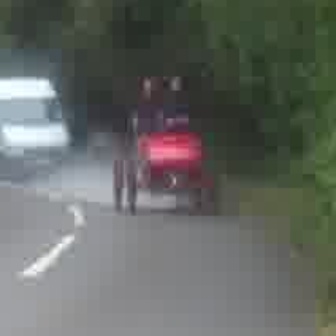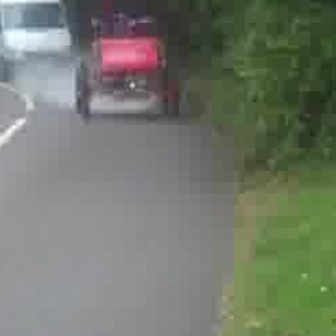
  Please identify the target specified by the bounding box [112,105,217,209] in the first image and locate it in the second image. Return the coordinates in [x_min,y_min,x_max,y_max] format.
Answer: [74,10,177,114]